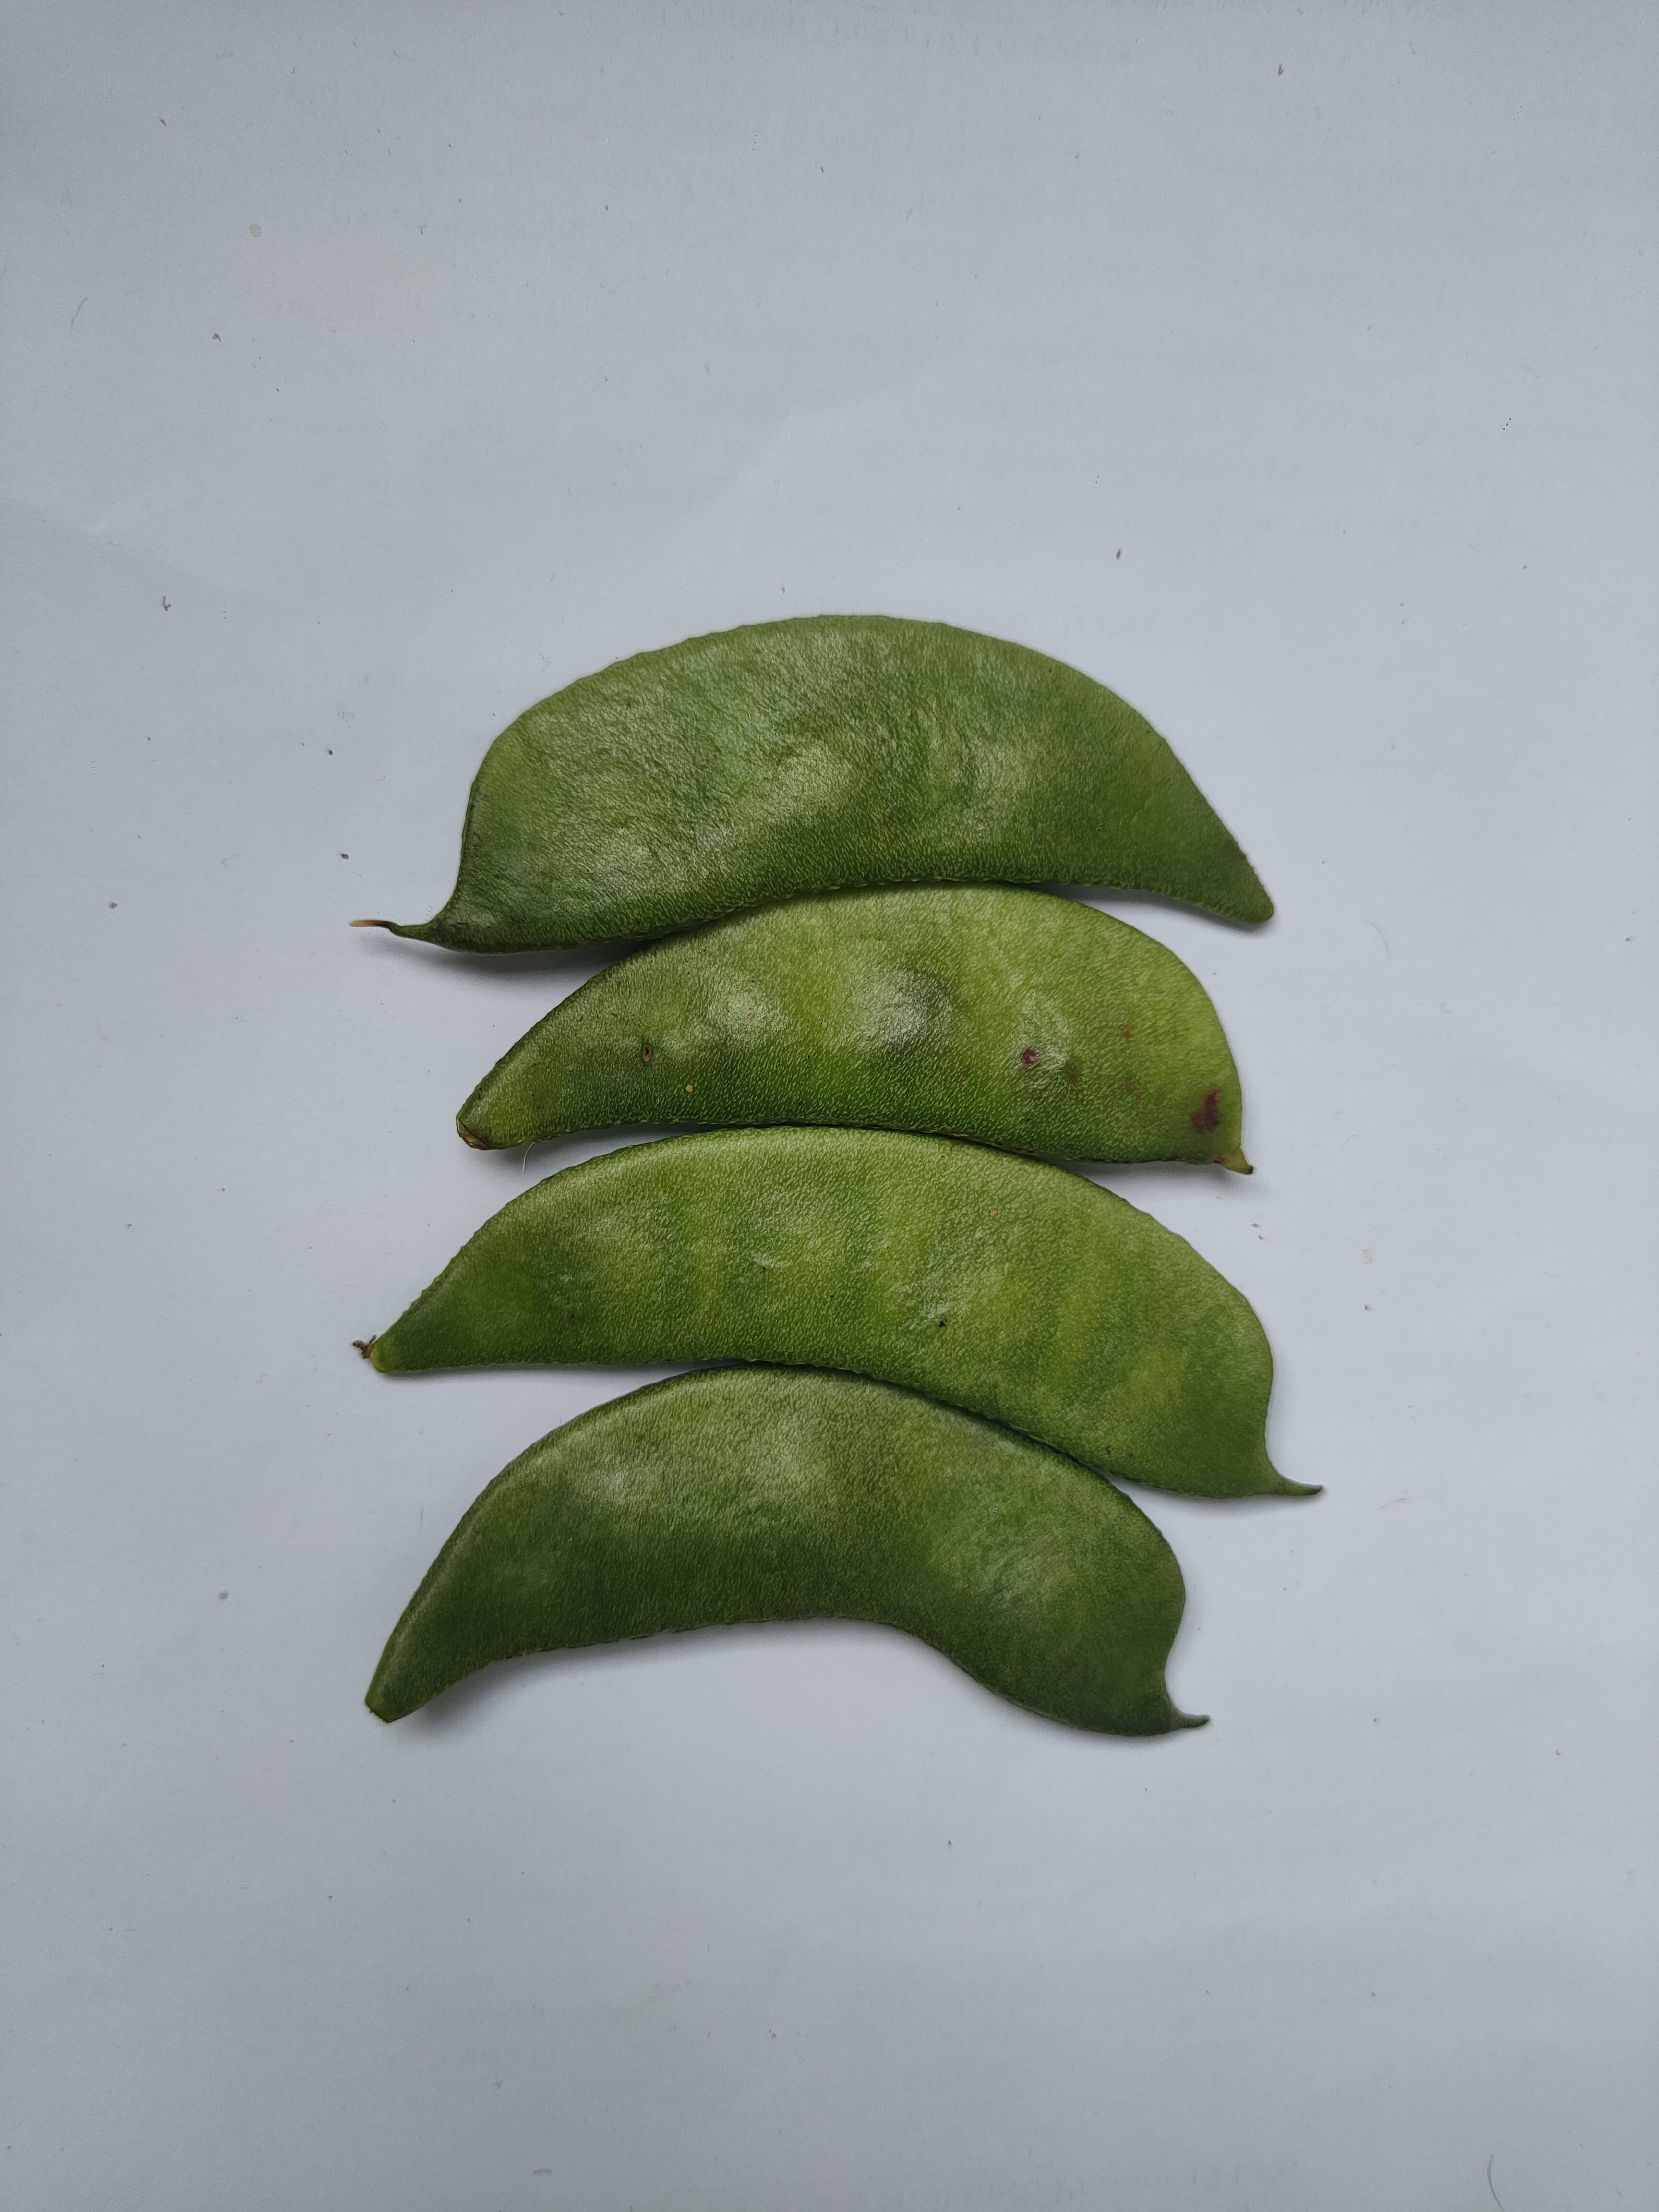
Label: Bean